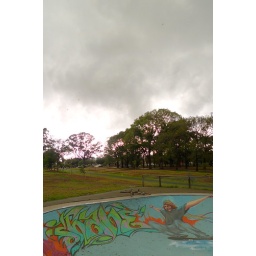
nth. fitzroy skate bowl under heavy sky